Carl Lewis Athletics 2000

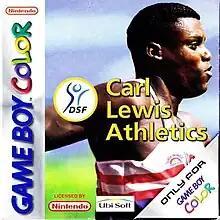

Carl Lewis Athletics 2000 is a 2000 video game developed by Planet Interactive Development and published in Europe by Ubi Soft for the Game Boy Color. Based on the brand of American athlete Carl Lewis, the game is a track and field sports game in which players compete in various decathlon events.